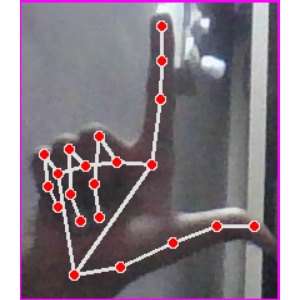
अक्षर: ल